Operation Greif

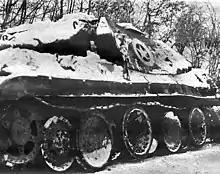
Knocked-out Panther tank disguised as an M10 tank destroyer

Skorzeny had become one of Hitler's favorites following the success of Operation Panzerfaust in which he had supervised the kidnapping of Miklós Horthy, Jr., the son of Hungary's Regent, Admiral Miklós Horthy, to force Horthy's resignation. Following his return to Germany, Skorzeny was summoned to meet Hitler at his headquarters at Rastenburg in East Prussia on 22 October 1944. After congratulating Skorzeny, Hitler outlined the planned Ardennes Offensive and the role he was to play in it. Hitler informed Skorzeny that the Americans had used 3 captured German tanks with German markings in the Battle of Aachen. For this reason, he asked him to set up a similar unit.